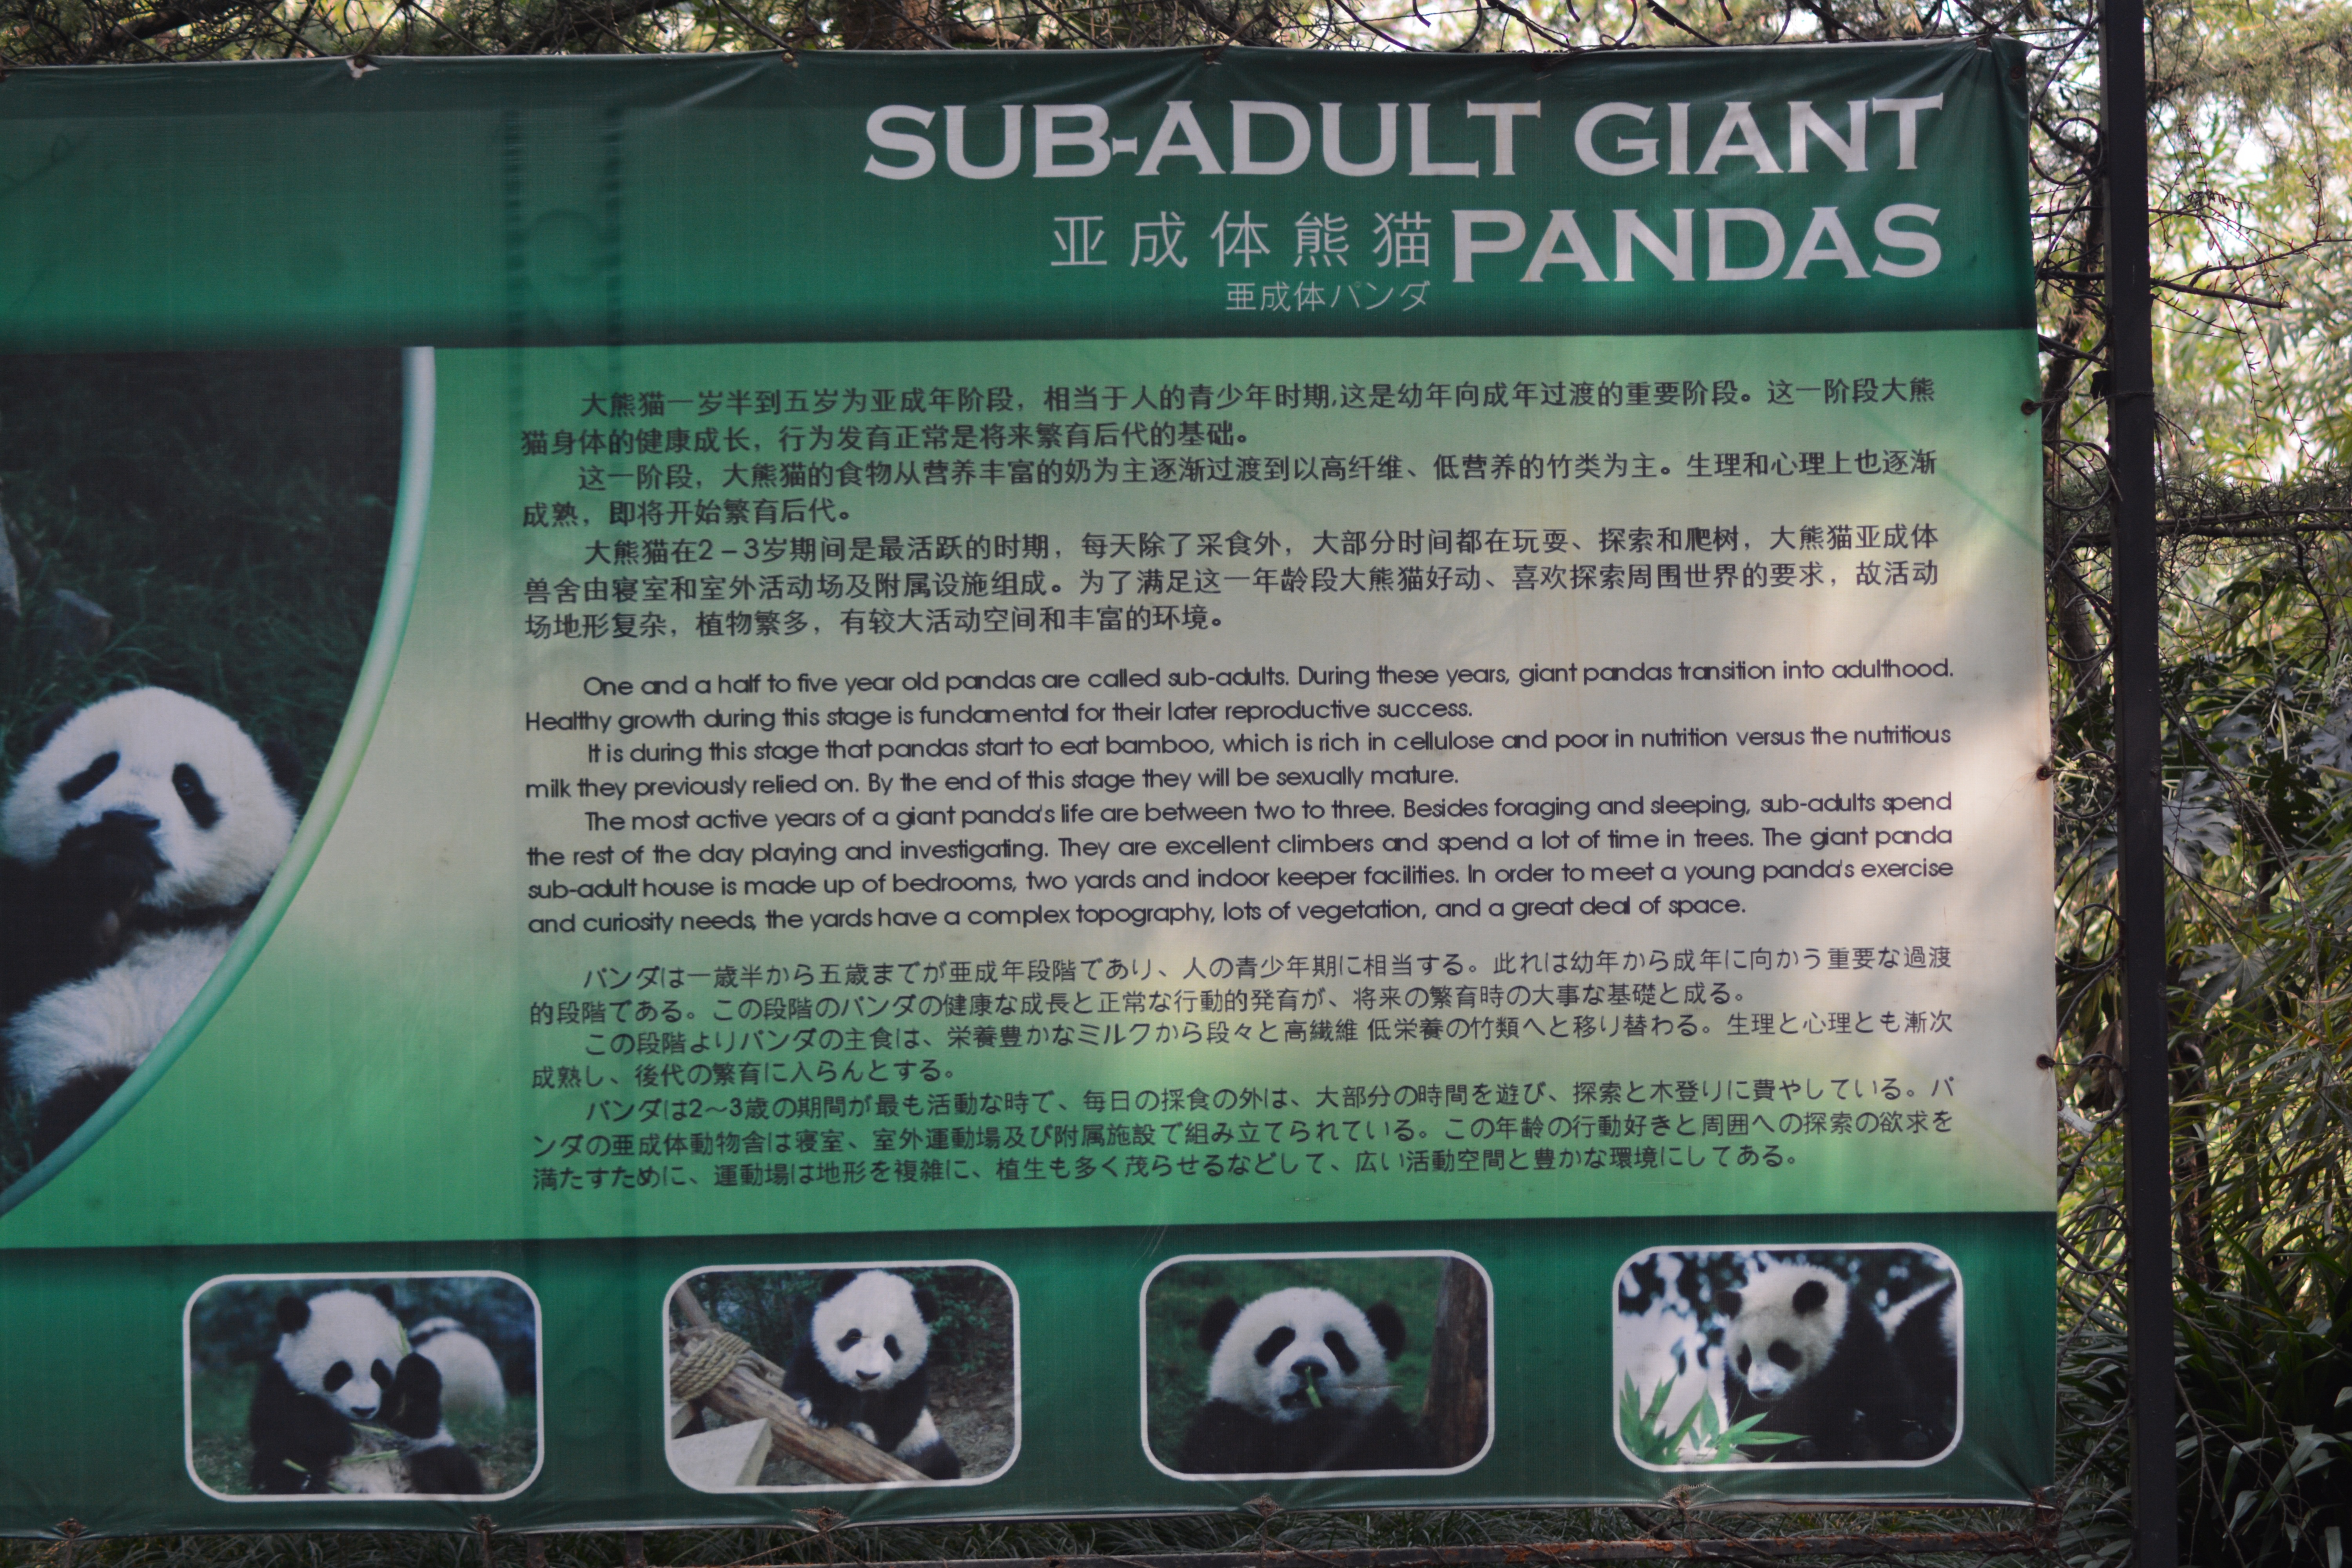
advertising, games, screenshot